Grand Theft Auto: The Trilogy – The Definitive Edition

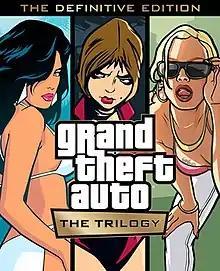
Cover artwork featuring styles from (left to right) "Vice City", "Grand Theft Auto III", and ""

Grand Theft Auto: The Trilogy – The Definitive Edition is a 2021 compilation of three action-adventure games in the "Grand Theft Auto" series: "Grand Theft Auto III" (2001), "" (2002), and "" (2004). Developed by Grove Street Games and published by Rockstar Games, all three games are remastered, with visual enhancements and gameplay upgrades. The games feature different protagonists and locations within the same continuity. "Grand Theft Auto III" follows silent protagonist Claude in Liberty City; "Vice City", set in 1986, features mobster Tommy Vercetti in the fictional Vice City; and "San Andreas", set in 1992, follows gangster Carl "CJ" Johnson within the state of San Andreas.